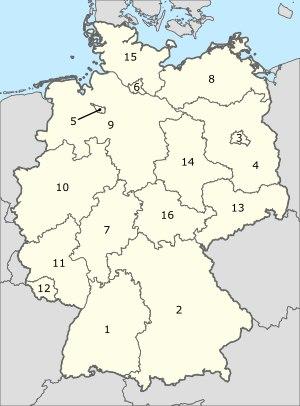
Global Administrative Areas ou GADM est une base de données des contours vectoriels des frontières administratives. Le projet est développé par Robert Hijmans de l'université de Californie à Berkeley.